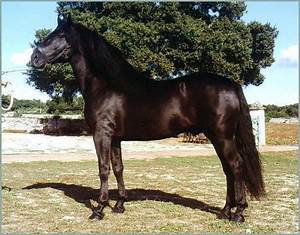
Label: cavallo